Bharti Enterprises

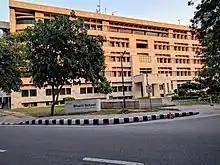
Bharti School of Management in IIT Delhi campus.

Bharti Foundation is the philanthropic arm of Bharti Enterprises. The Foundation has established schools in villages across India and offers free quality education with free books, uniform and mid day meals to poor children.